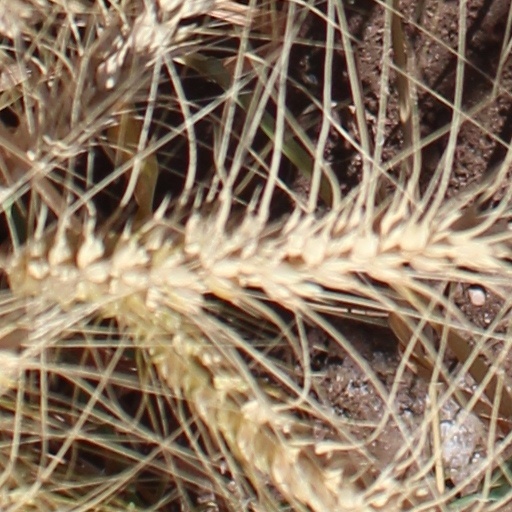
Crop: wheat